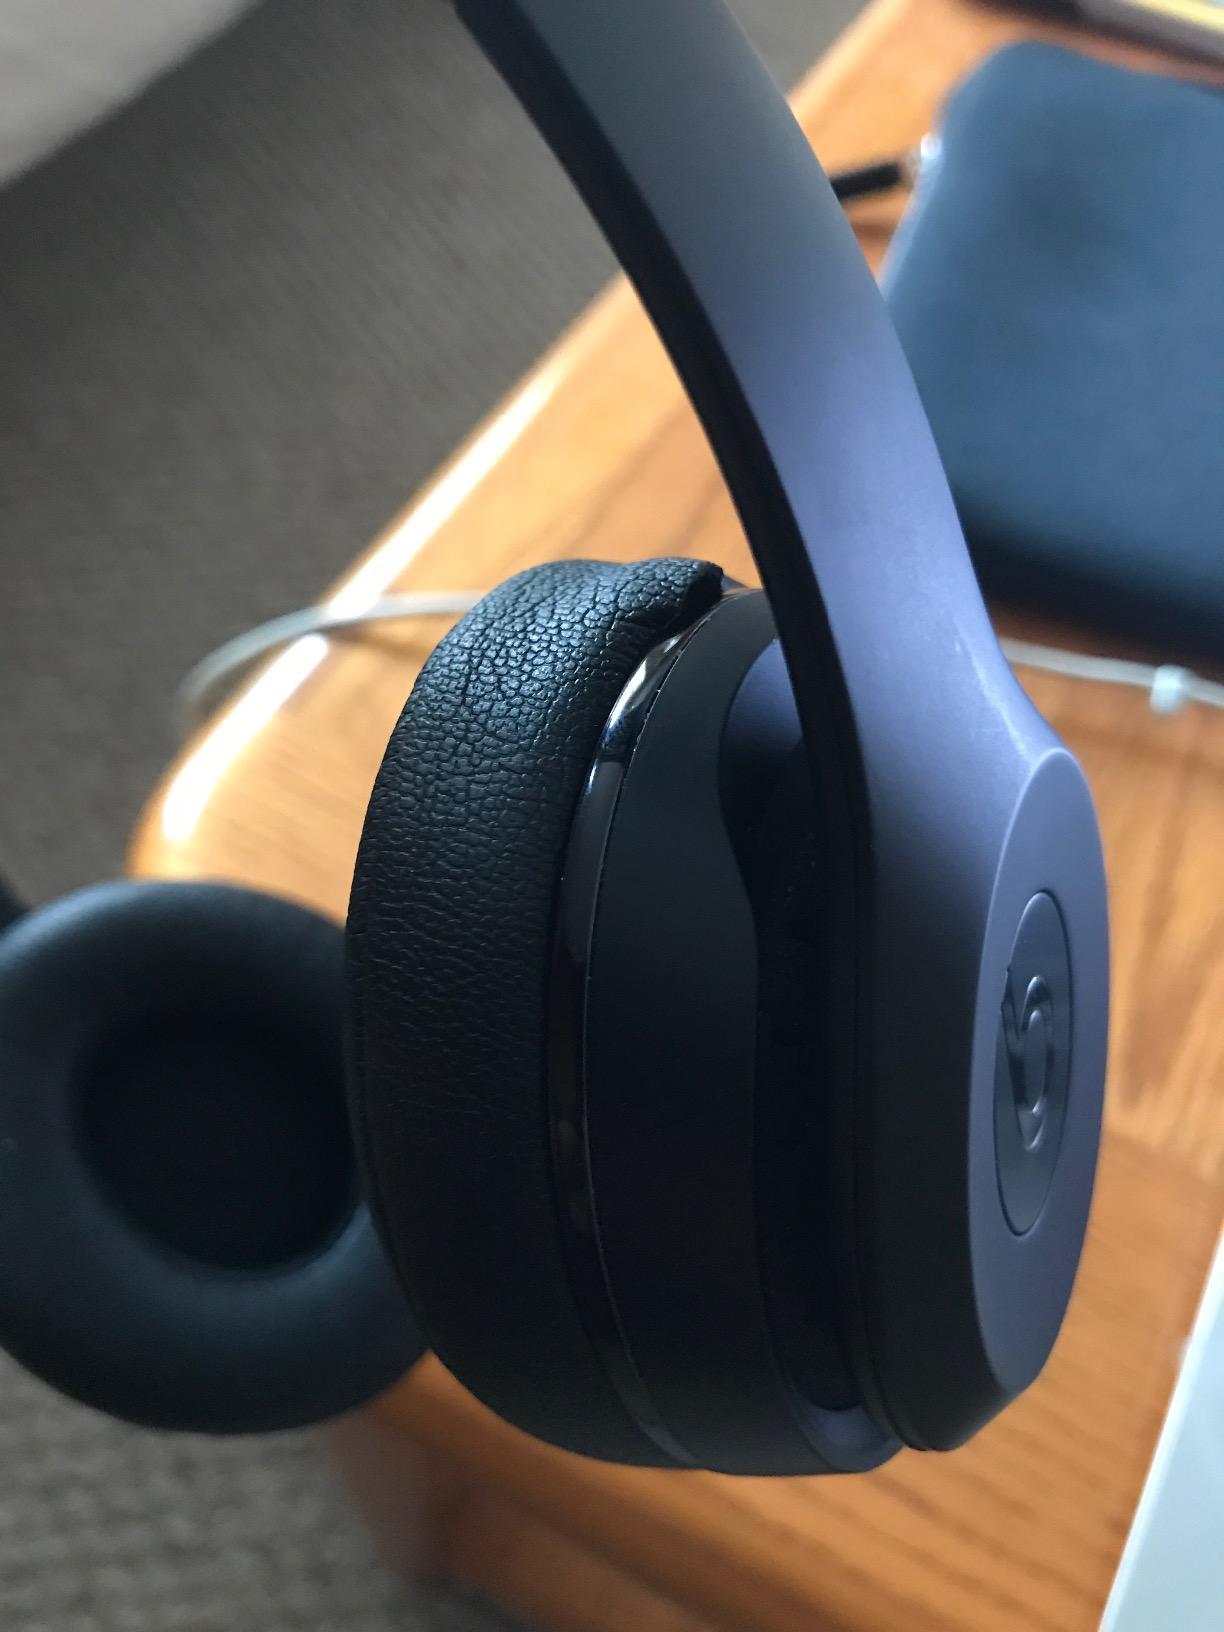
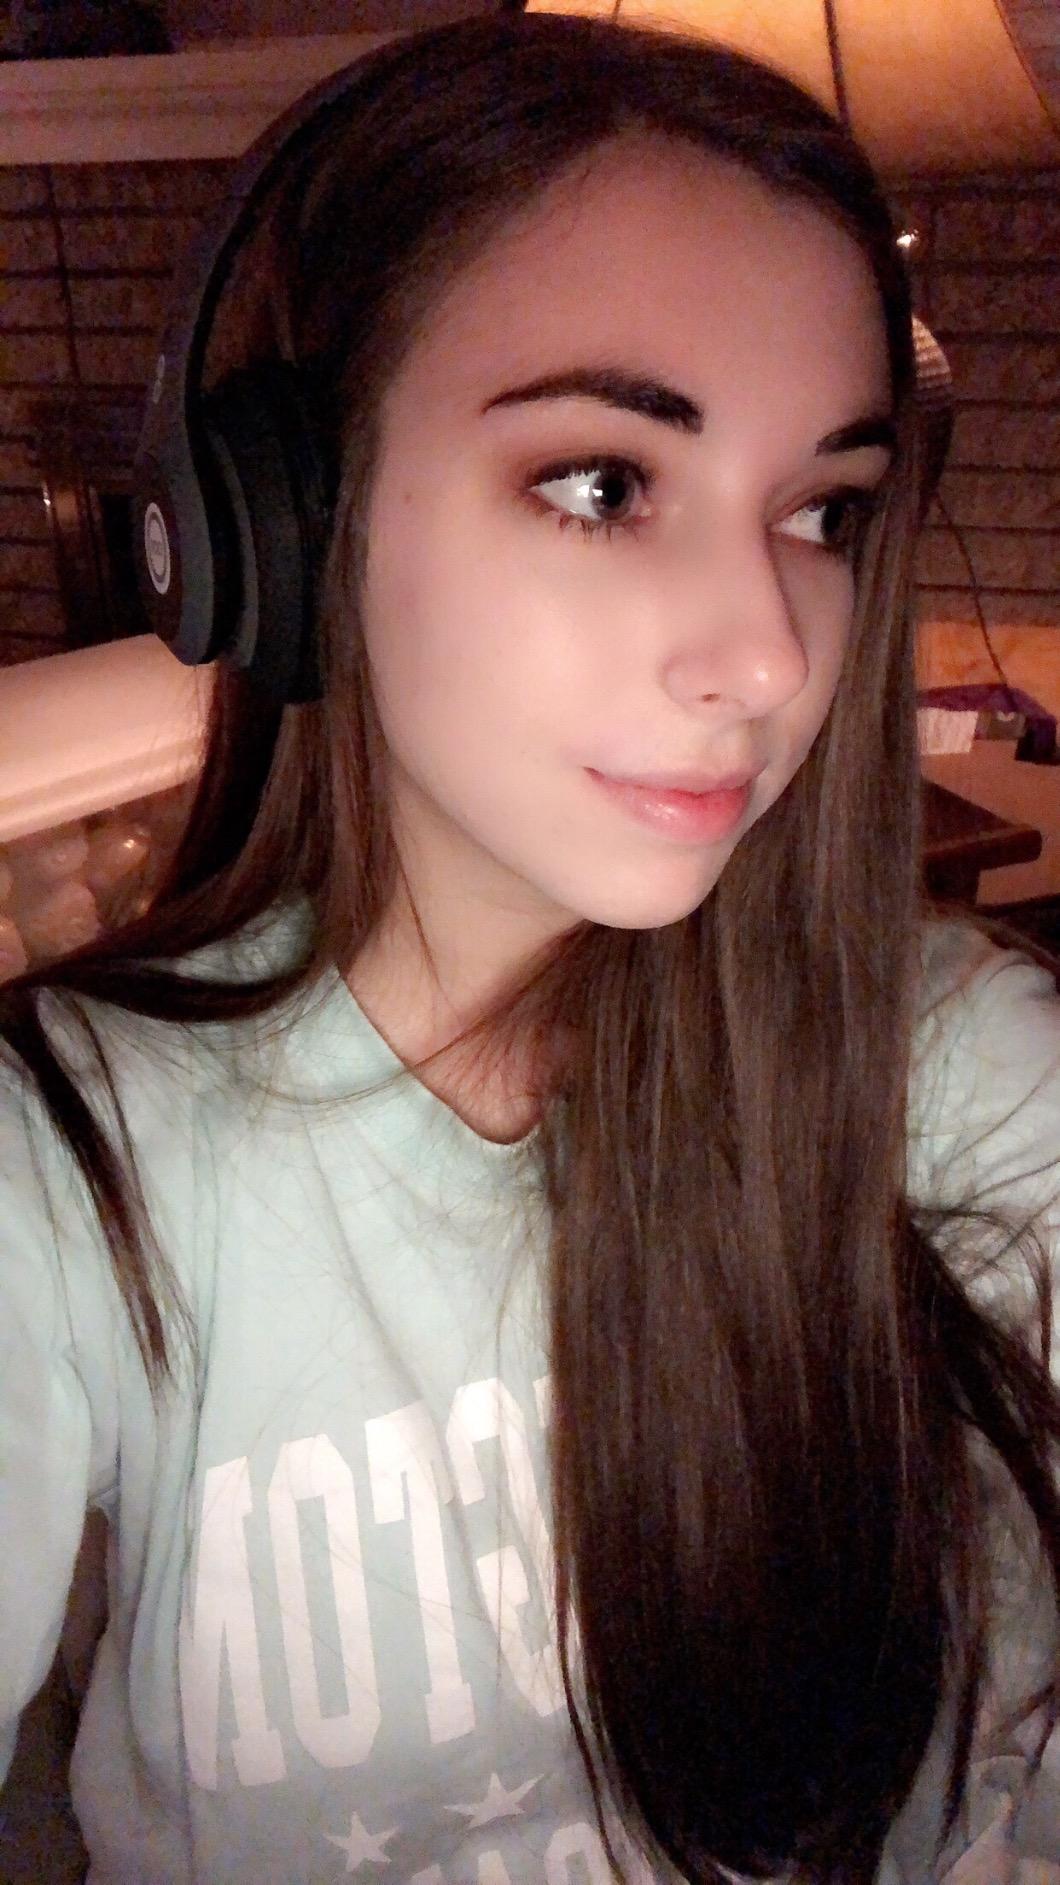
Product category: headphones
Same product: no